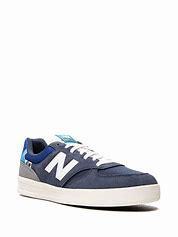
Brand: New
Model: Balance New Balance 300